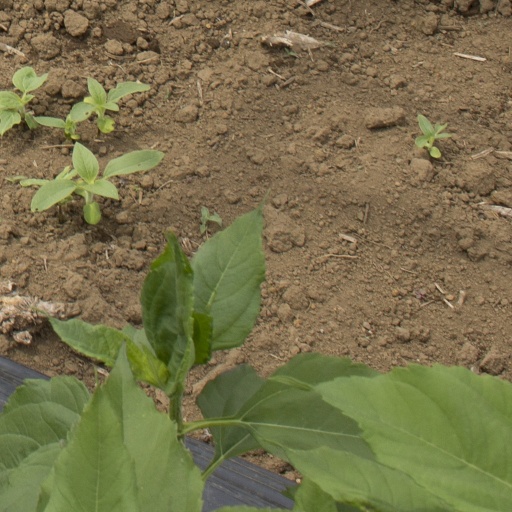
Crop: Jerusalem artichoke